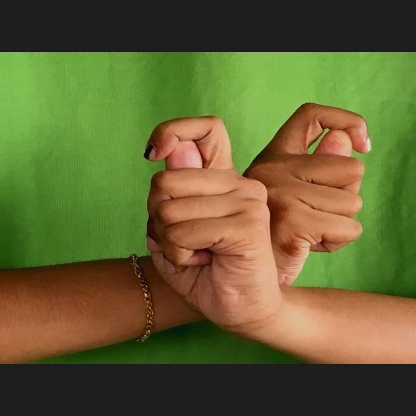
Mudra: Berunda